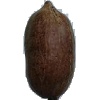
Label: Nut Pecan 1